Sidney E. Manning

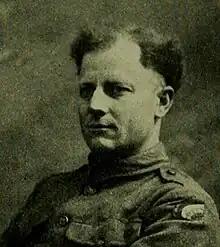
From 1919's "Alabama's Own in France". Closeup portion of original.

Sidney Earnest Manning (July 17, 1892 – December 15, 1960) was a soldier in the United States Army who received the Medal of Honor for his actions during World War I.